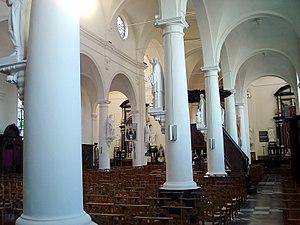
Doel, entité munic. de Beveren (prov. de Flandre-Orientale, Belgique). Eglise vue intérieure depuis le collatéral droit vers le choeur. Confessionnal (1774), statues (XVIIe au XXe siècle). Arch. Louis Roelandt.
Louis Joseph Adrien Roelandt, né à Nieuport le 3 janvier 1786 et mort à Gand le 5 avril 1864, est un architecte belge qui joua un rôle important dans la diffusion des styles néoclassique et « éclectique ». En tant qu’architecte officiel de la municipalité de Gand, rôle qu’il assuma pendant près de 30 ans à partir de 1818, il détermina grandement non seulement l’aspect de l’architecture publique, mais concourut aussi, par toute une série de réalisations plus réduites, à modeler l’aspect général de cette ville au XIXᵉ siècle. Il fut aussi à l’origine d’une multitude de bâtiments ailleurs en Belgique.